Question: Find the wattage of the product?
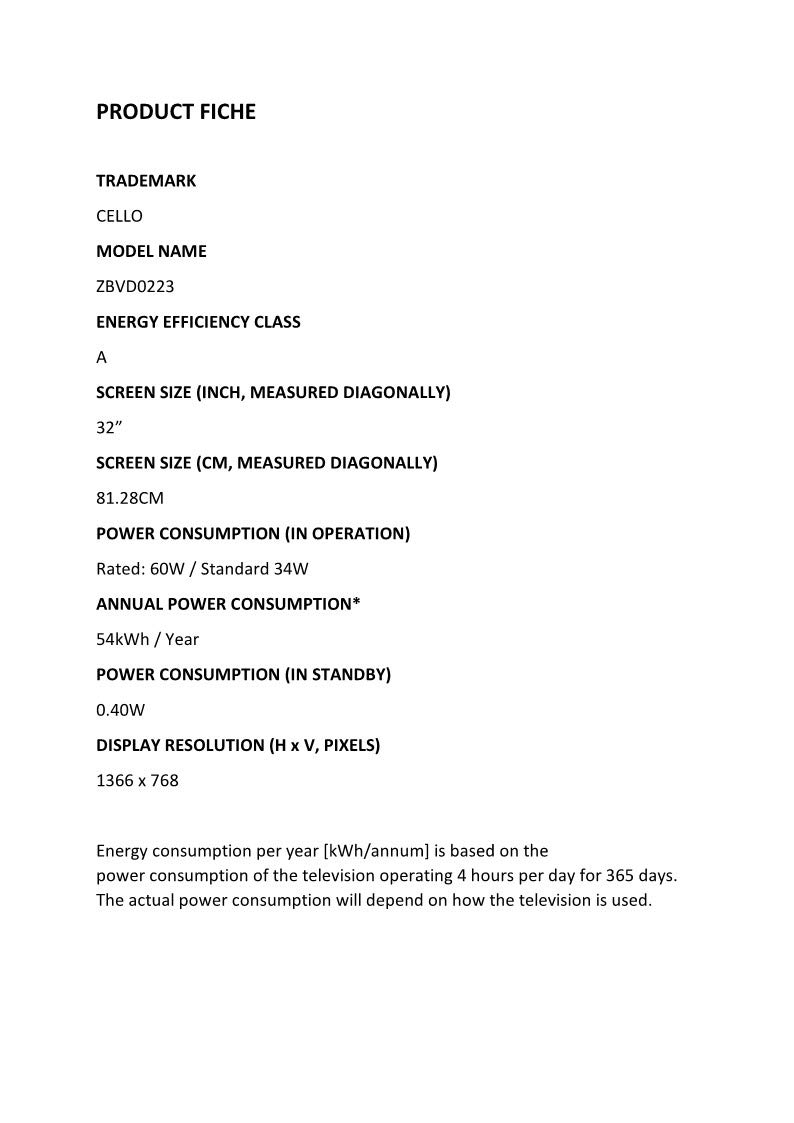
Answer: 0.4 watt